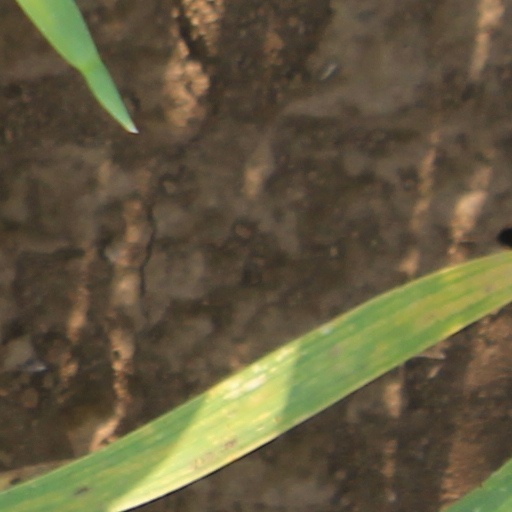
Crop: wheat